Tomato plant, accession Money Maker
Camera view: tilt-top (135 deg); turntable rotation: 120 degrees
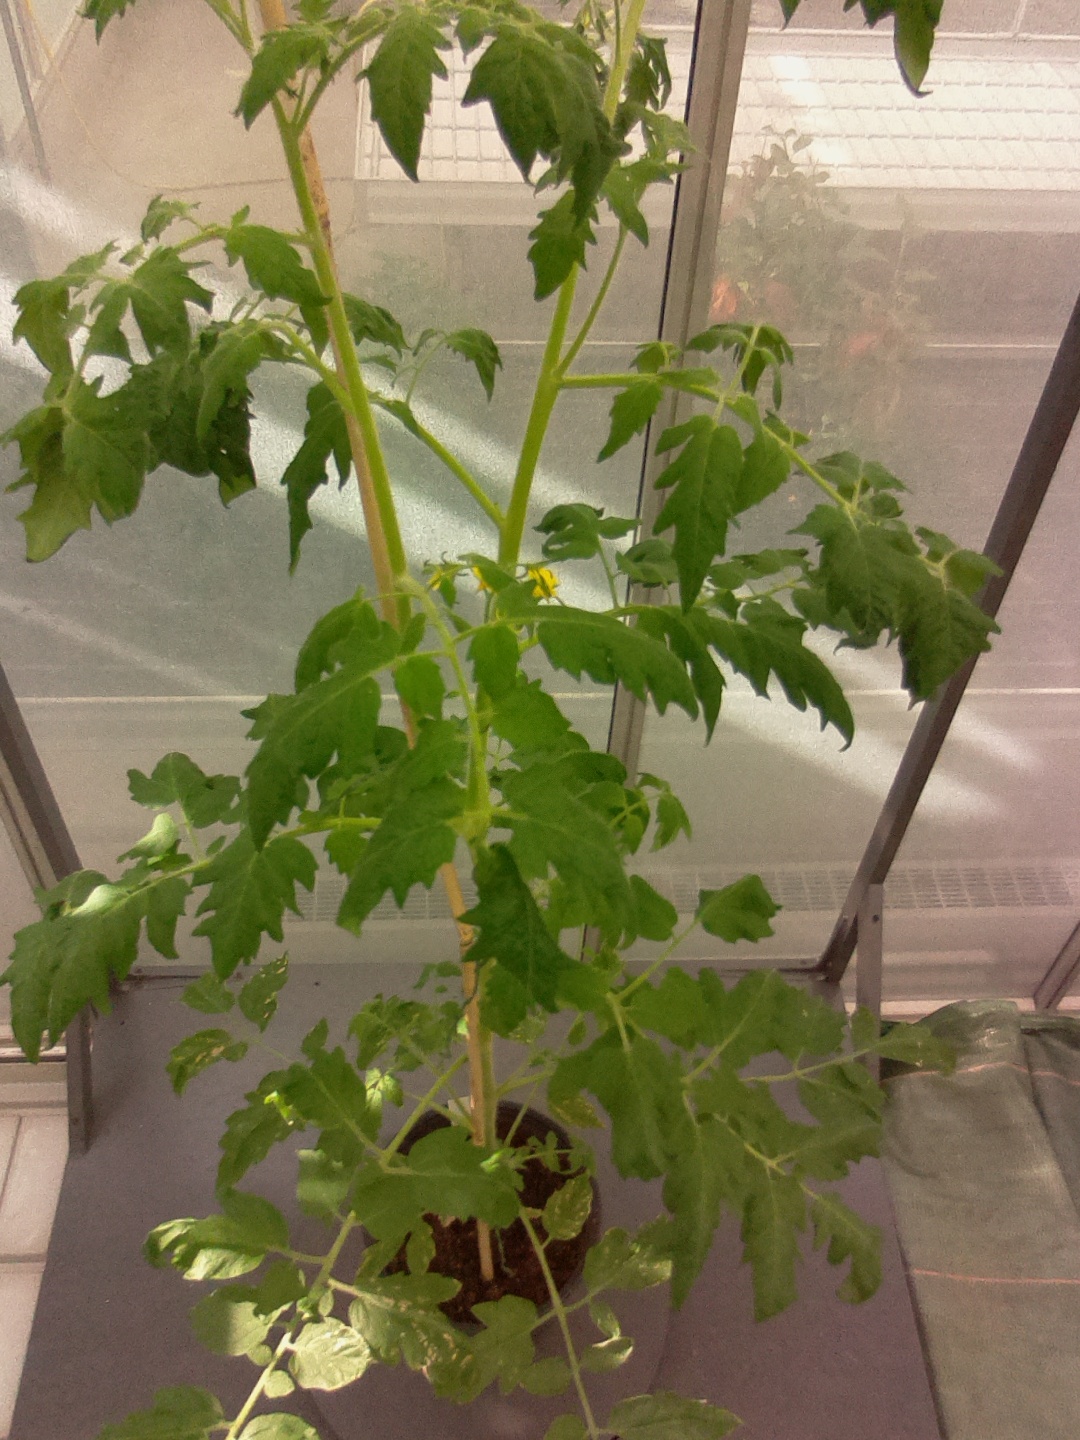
BBCH growth stage 64: 40%-50% of flowers open